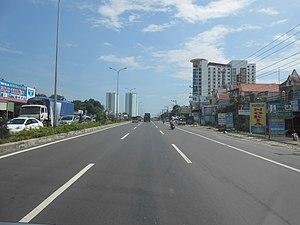
La route nationale 51 est une route nationale au Viêt Nam.